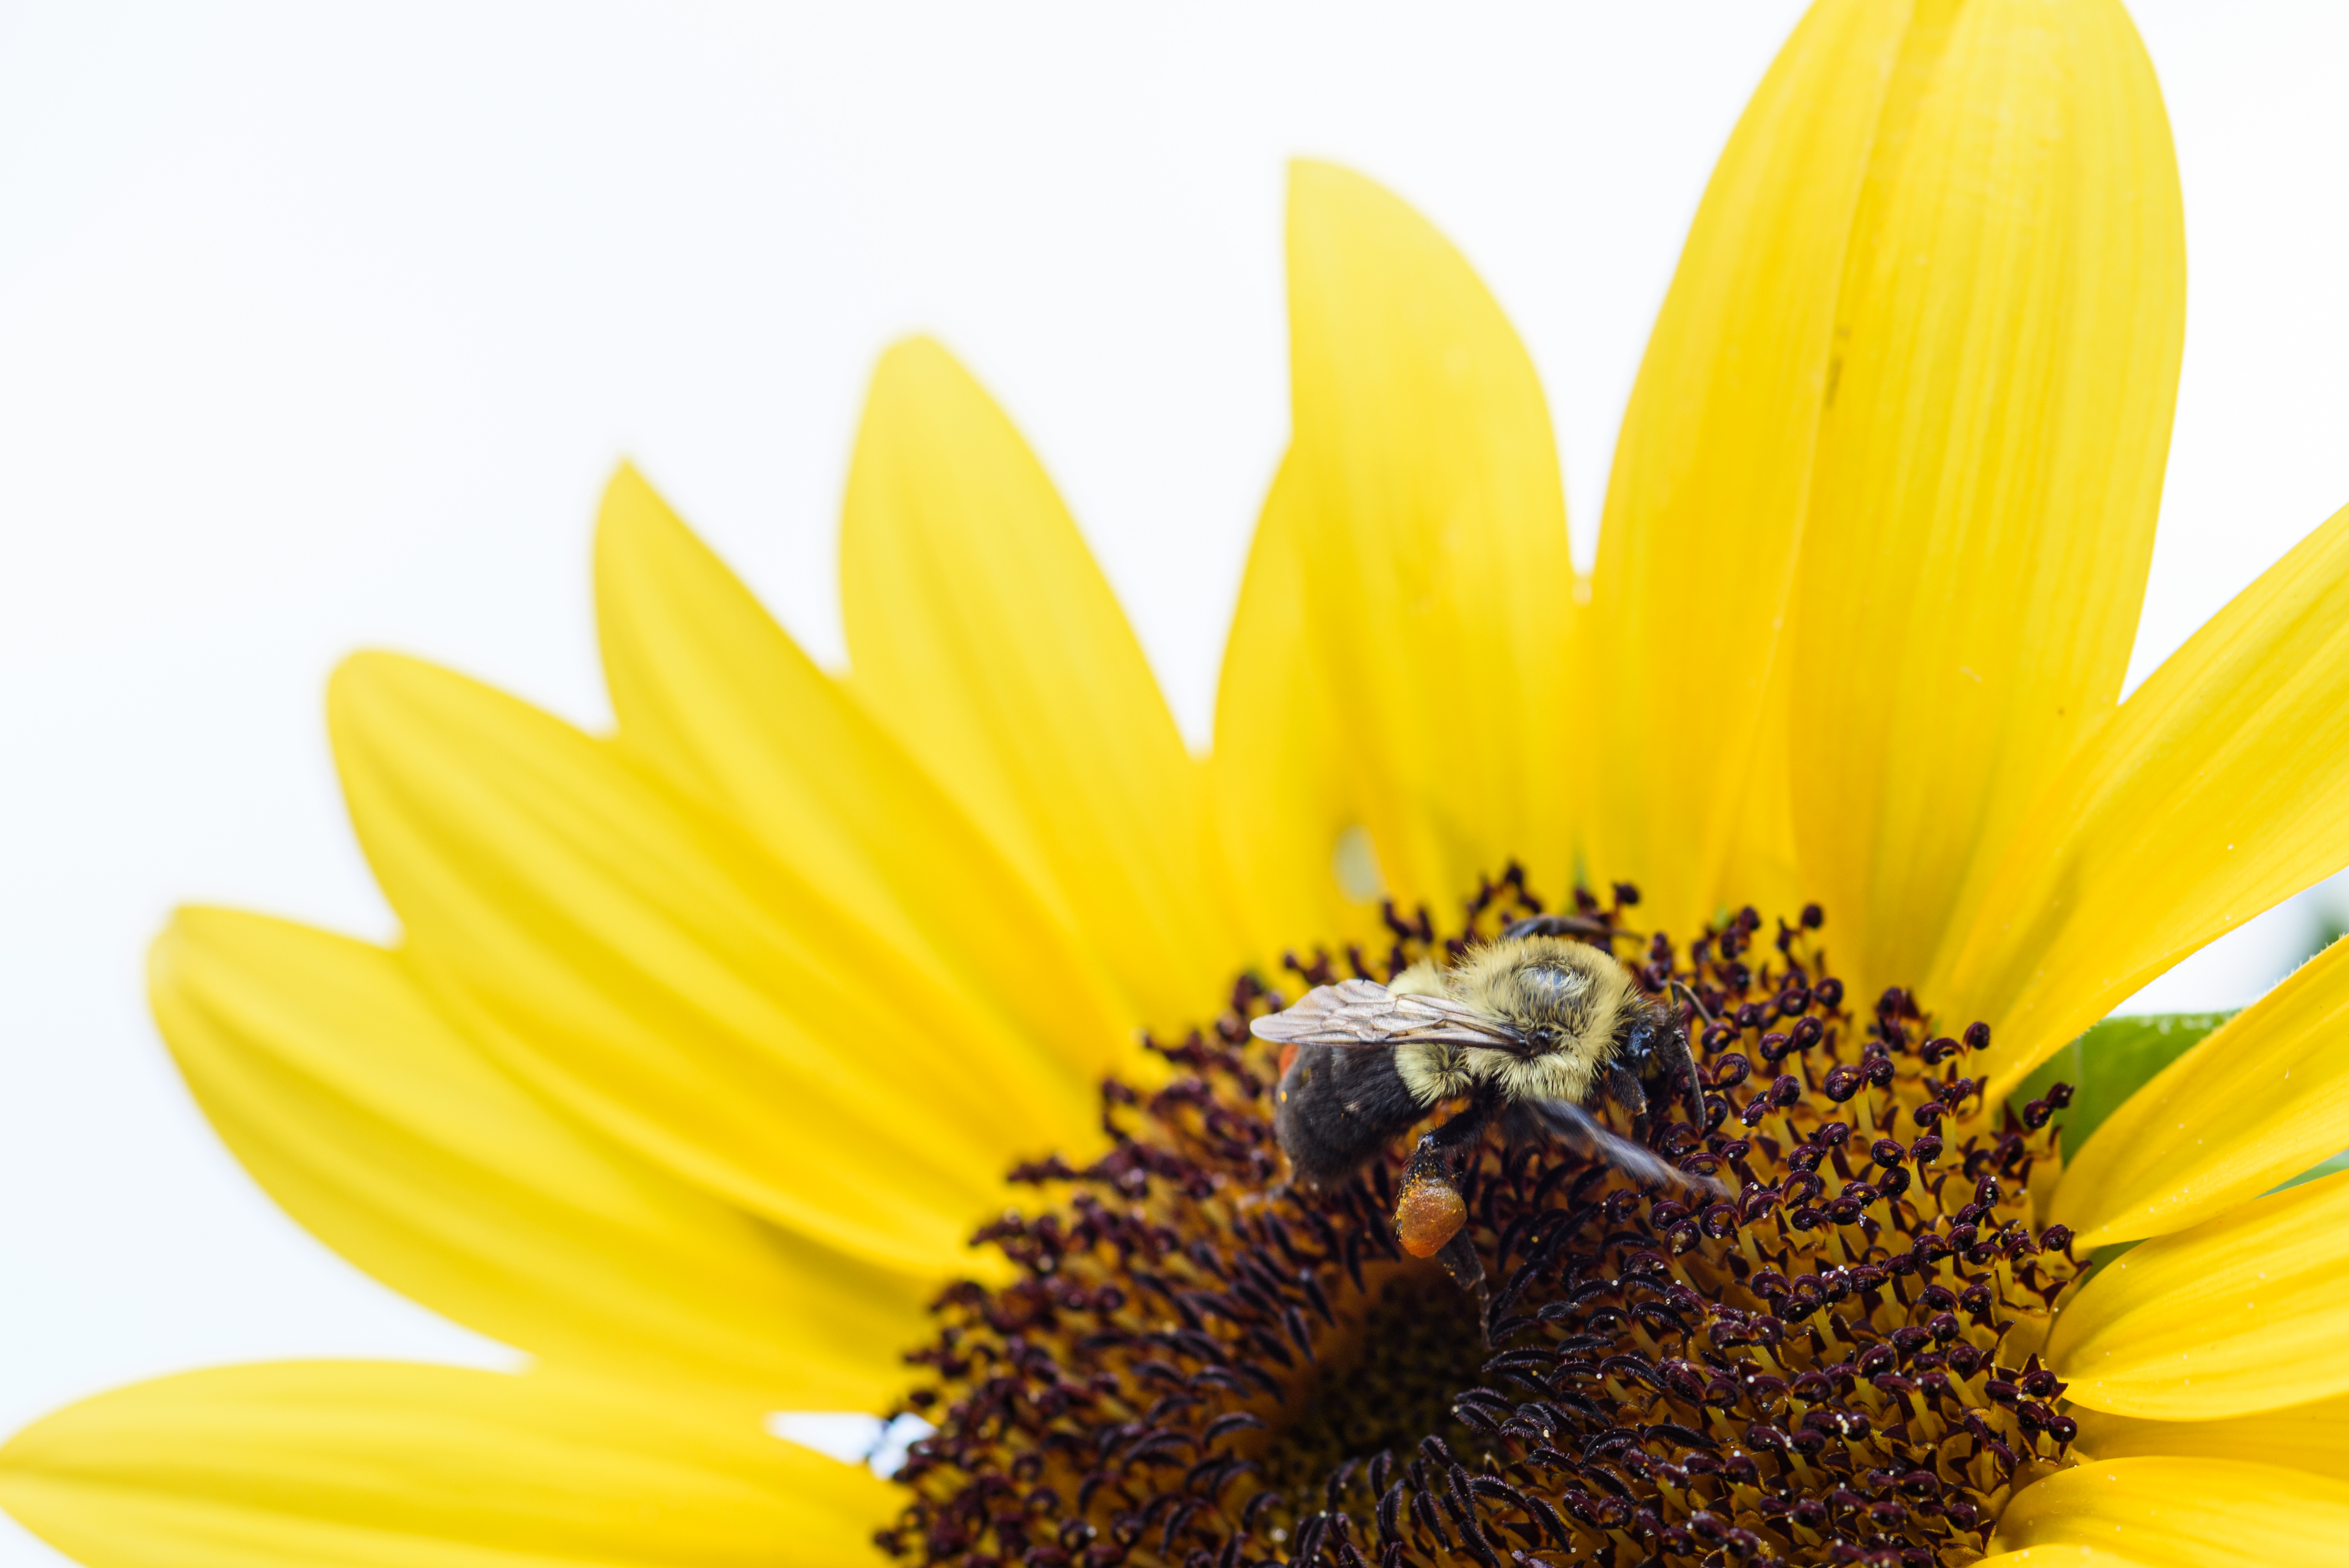
flower, plant, pollinator, insect, arthropod, petal, honeybee, pest, sunflower, flowering plant, sky, invertebrate, bumblebee, daisy family, close up, membrane winged insect, annual plant, macro photography, wildflower, Megachilidae, fly, hoverfly, pollen, bee, sunflower seed, herbaceous plant